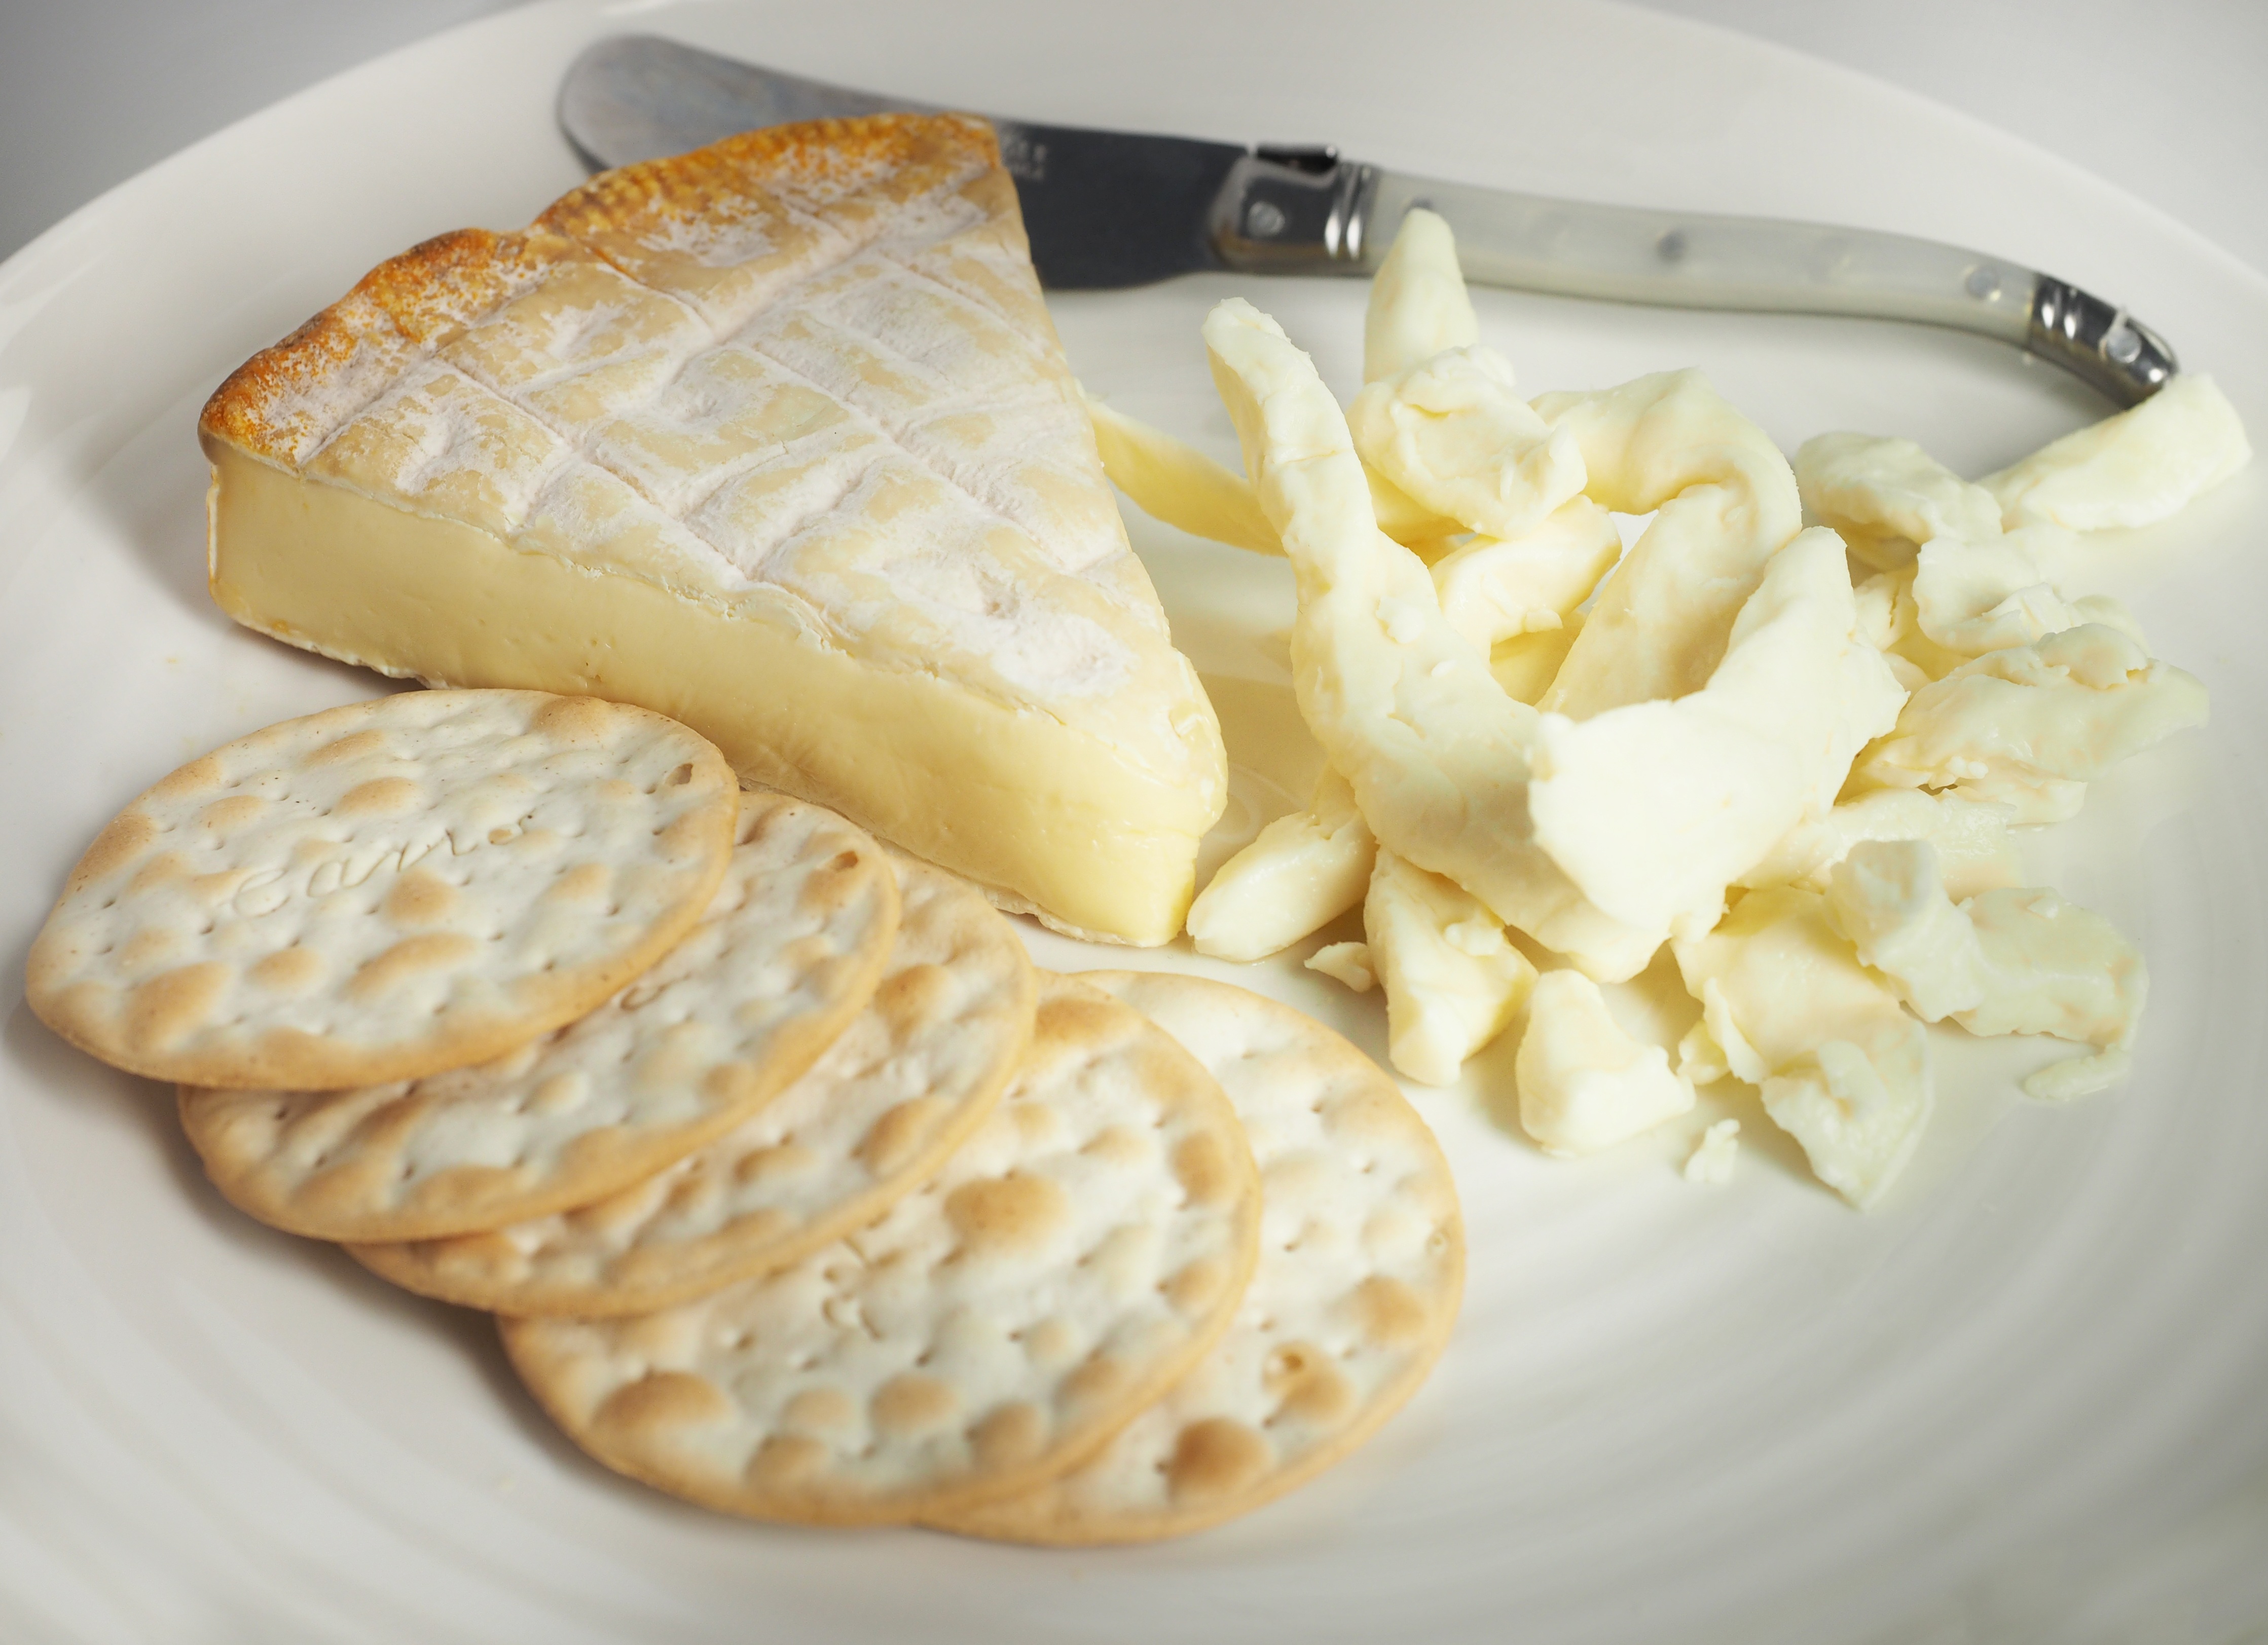
white, dish, meal, food, ingredient, produce, plate, fresh, breakfast, milk, gourmet, healthy, snack, dessert, cuisine, delicious, slice, knife, cheese, cracker, cut, product, dinner, tasty, soft, camembert, dairy, delicatessen, creamy, baked goods, appetizer, pierogi, brie, curds, snack food